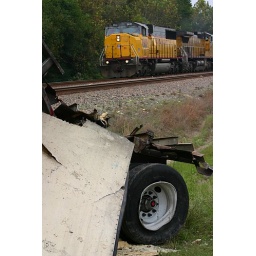
Train hit a truck by my office